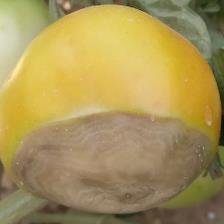
Crop: Tomato
Condition: blossom-end-rot-d